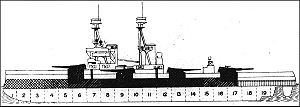
Dreadnought / Design / Pansring
Dette udsnit af Bellerophon viser hvorledes en typisk dreadnought var beskyttet, med meget tyk panser omkring tårne, magasiner og maskinrum og tyndere panser ved knap så vigtige områder. Bemærk også de opdelte rum under vandlinjen for at forhindre skibet i at synke.
Dreadnought var den fremherskende type af slagskibe i det 20. århundrede. Det britiske slagskib HMS Dreadnought havde en så stor betydning for udviklingen af slagskibe, da den blev søsat i 1906, at slagskibe, som blev bygget efter dette blev omtalt som 'dreadnoughts', og ældre slagskibe kom til at hedde præ-dreadnoughts. Skibets udformning indeholdt to revolutionerende fornyelser. For det første var skibet udelukkende bestykket med de største mulige kanoner og for det andet var skibet udstyret med dampturbiner. Ibrugtagningen af HMS Dreadnought satte gang i et fornyet våbenkapløb, fortrinsvis mellem Storbritannien og Det Tyske Kejserrige, men lande over hele kloden fulgte med efterhånden som den nye type krigsskibe blev et afgørende symbol på national styrke.